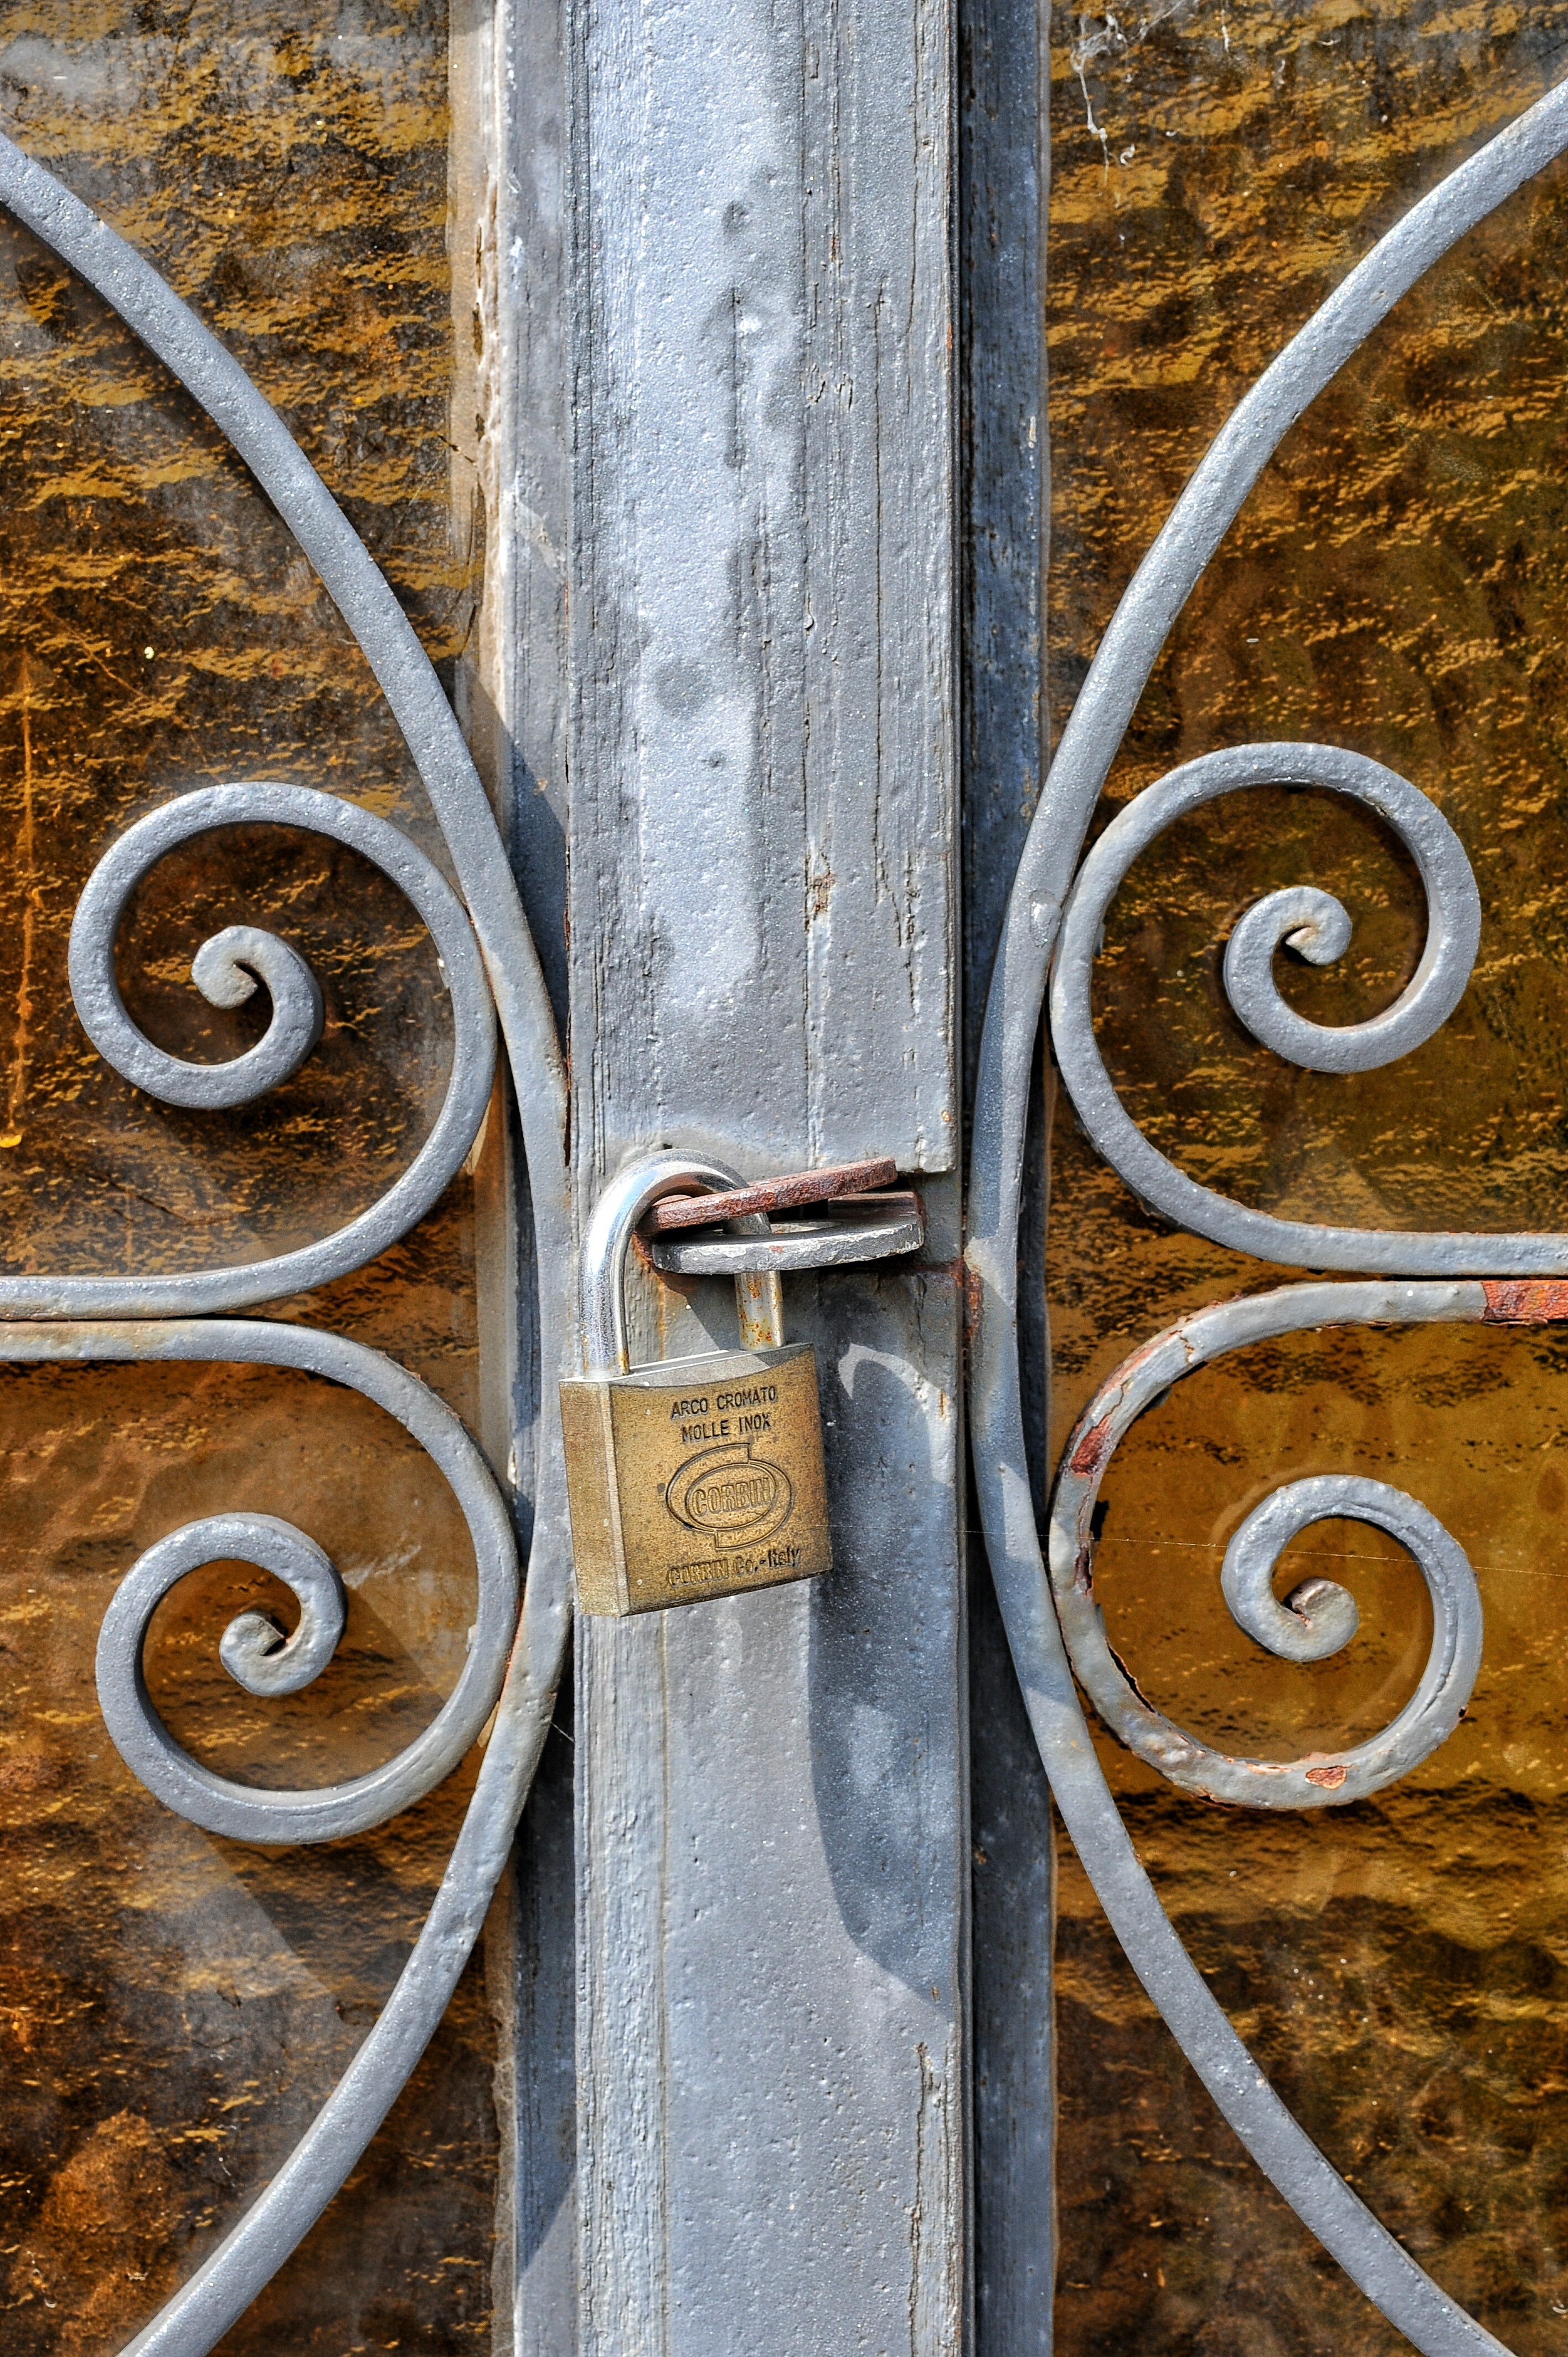
wood, track, texture, number, wall, rust, metal, paint, gate, material, padlock, art, iron, carving, the framework